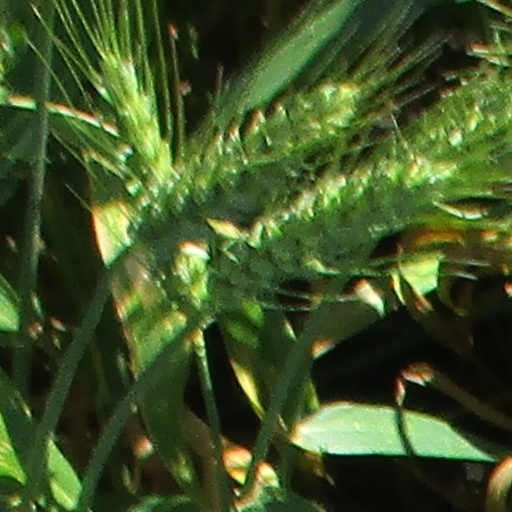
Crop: wheat